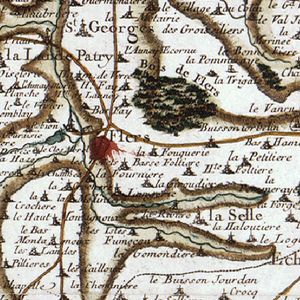
Flers (Orne) / Geografi
Flers på et kort af Cassini fra det 17. århundrede.
Flers er en kommune i den nordvestlige del af Orne departmentet i det nordvestlige Frankrig. Indbyggerne kaldes "Flériens".